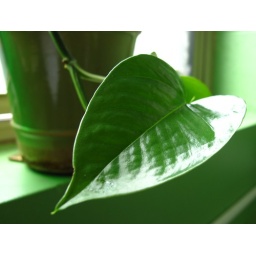
The office plant in all it's beautiful, green glory!